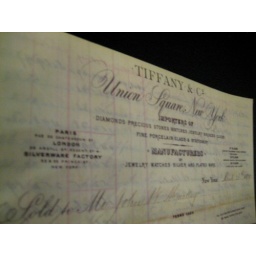
A little known secret - UNR houses a gorgeous collection of silver in the basement of the Keck Museum.